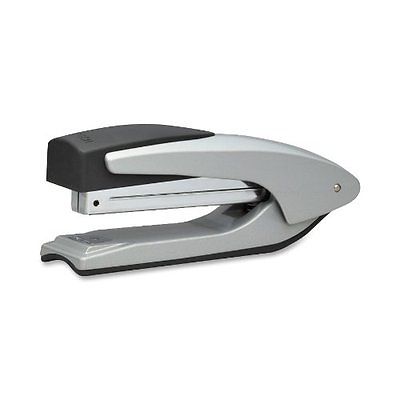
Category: stapler